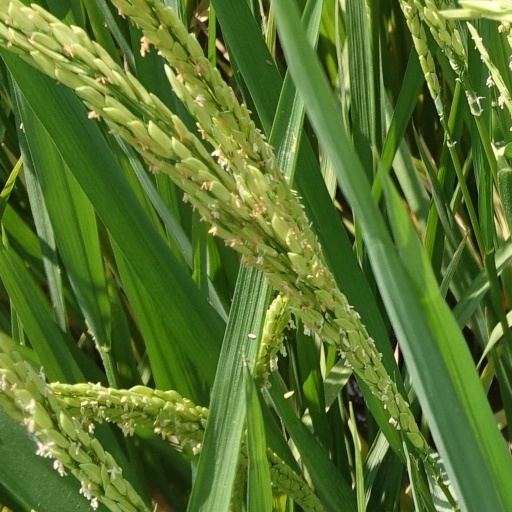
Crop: rice